Peter of Blois

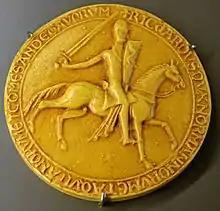
King Richard I's Great Seal of 1189. Exhibited in History Museum of Vendee.

After Henry's death in 1189, Peter seems to have dropped out of favour – perhaps not surprisingly, in view of his outspoken support for the old king. He devoted his energy to propaganda in favour of a new expedition, the Third Crusade, to rescue the Kingdom of Jerusalem after the Battle of Hattin, and to writing a biography of the crusader Raynald of Châtillon.